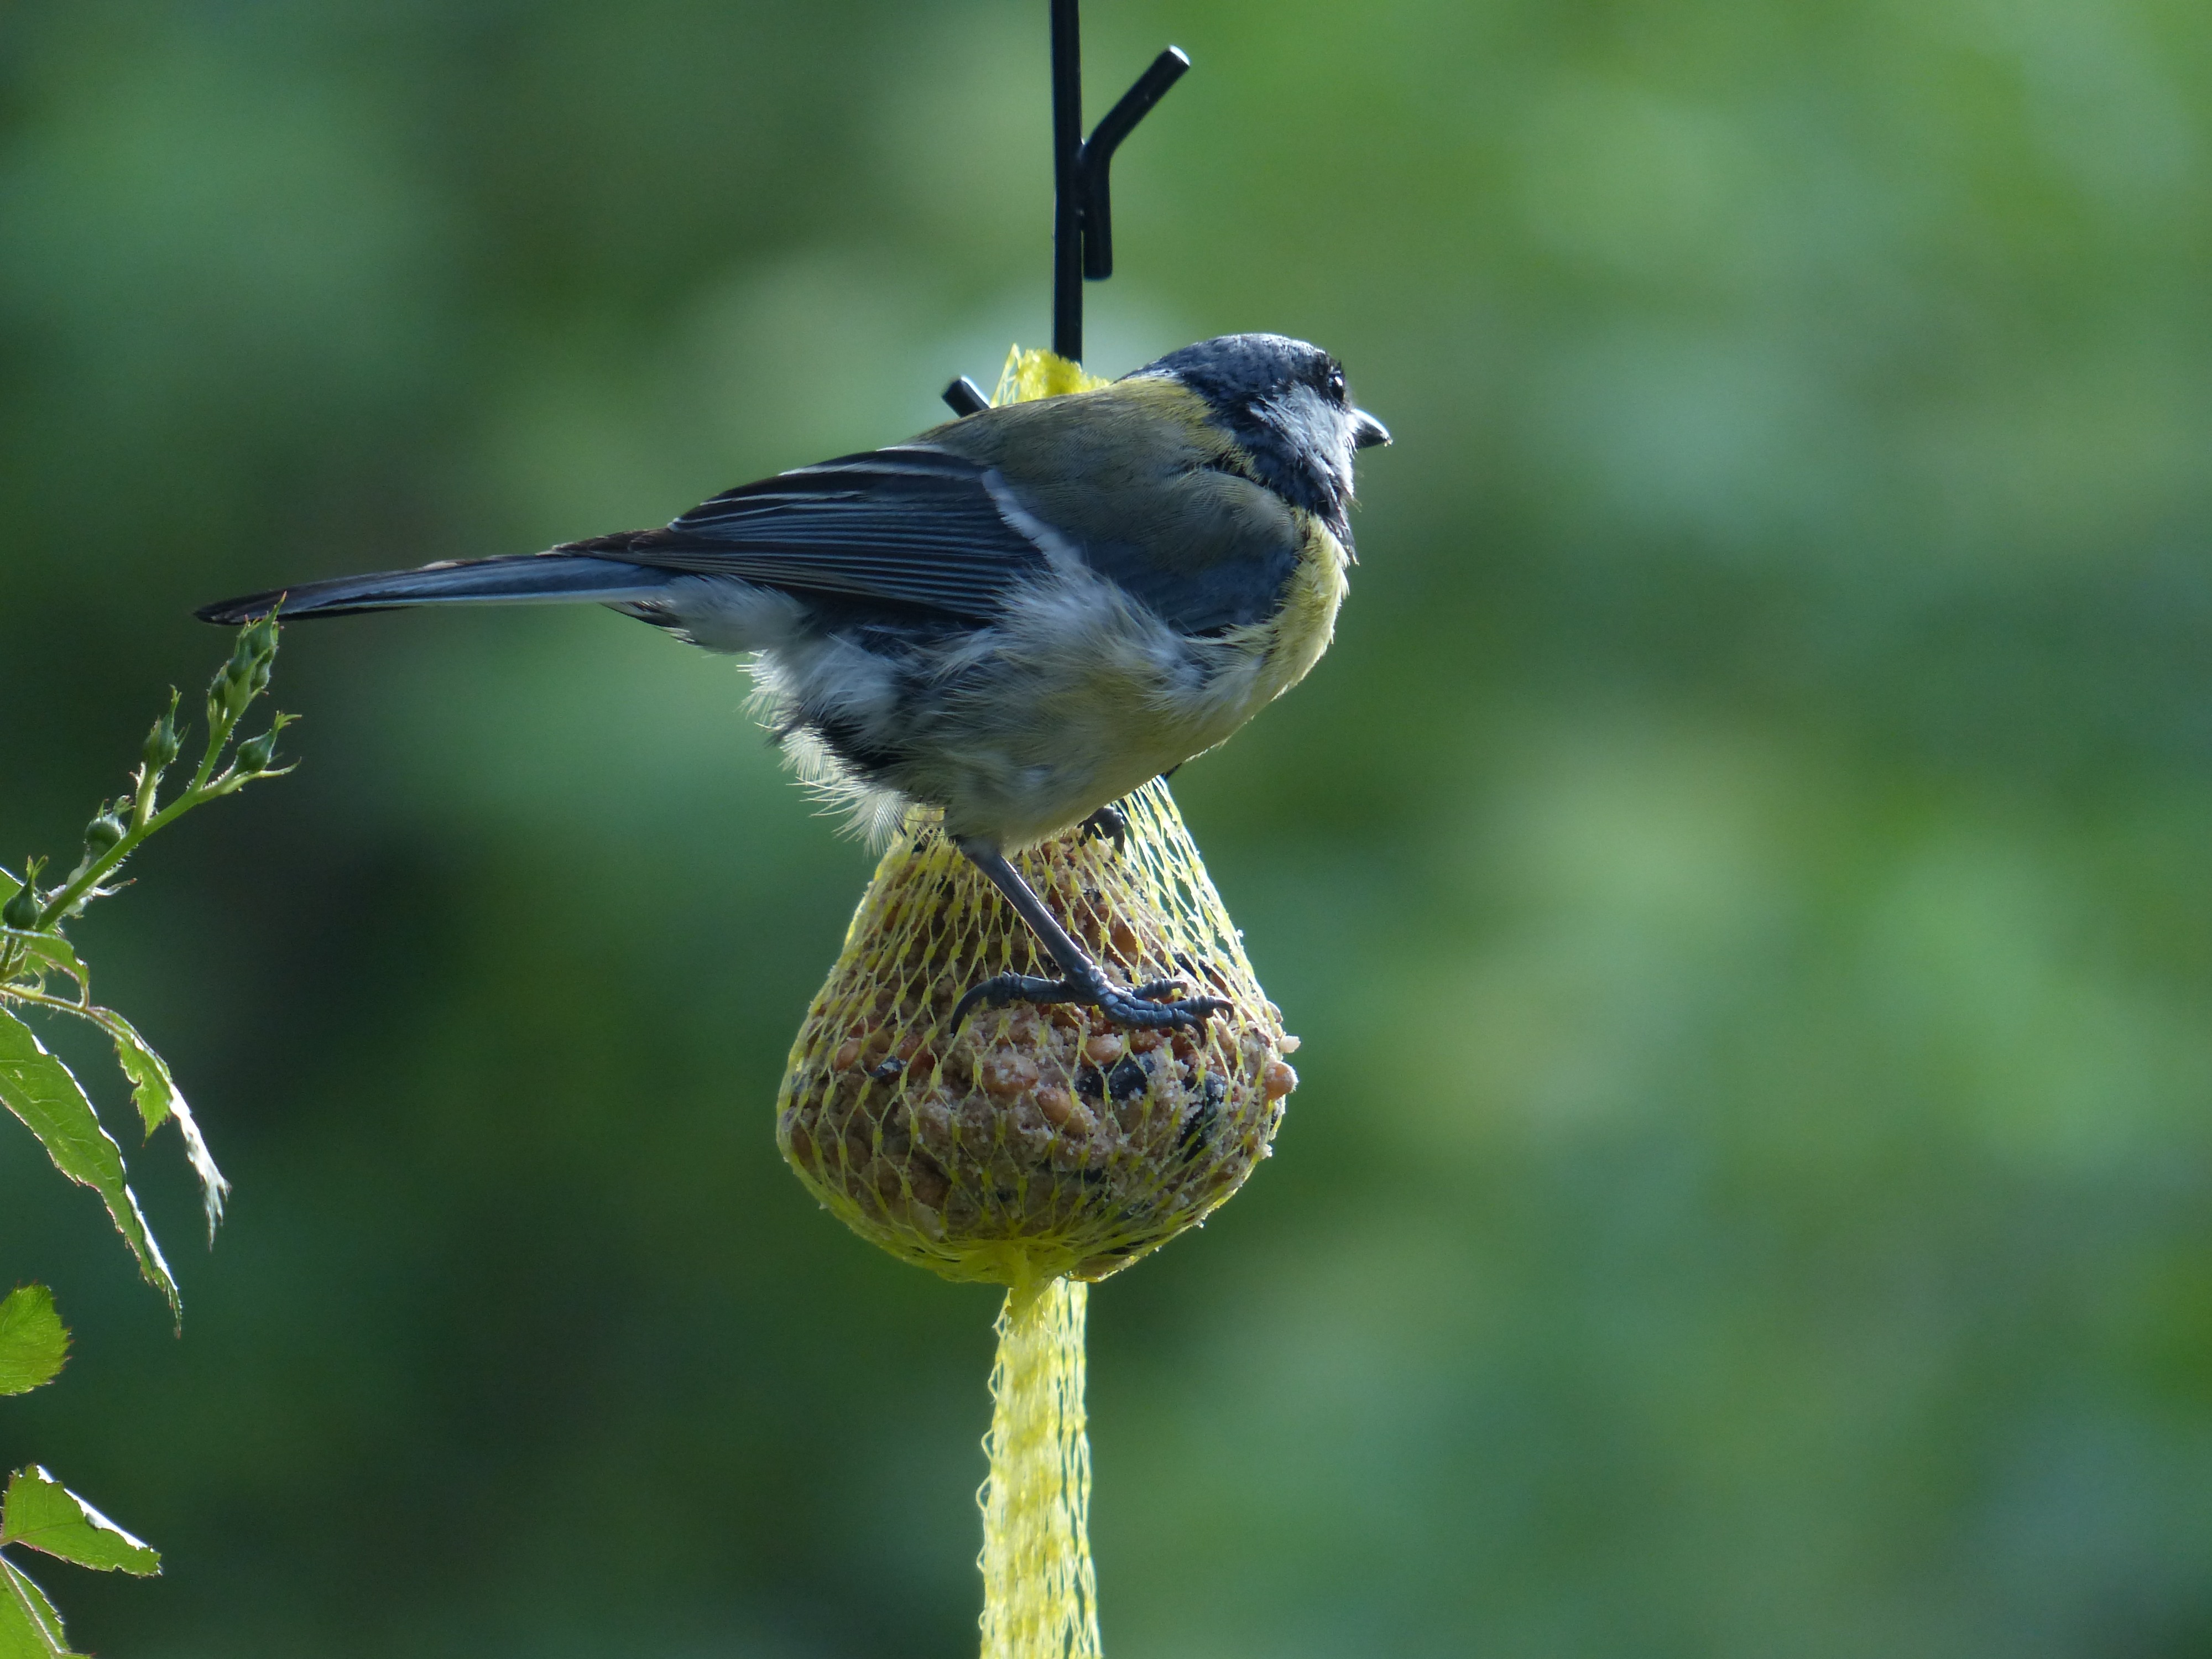
nature, branch, winter, bird, animal, wildlife, feed, food, beak, eat, fauna, bird seed, peck, fat, vertebrate, sparrow, hang, blue tit, finch, tit, network, wren, depend, small bird, claws out, cyanistes caeruleus, house sparrow, fat balls, paridae, perching bird, parus caeruleus, feed dumplings, feed network, lining ball